Clark State Forest

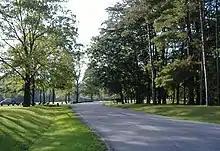
Entrance road to the forest

Having grown from its original , Clark State Forest now covers , with many roads and paths. The area also includes of horse trails, ranging from "easy" (for novice riders) to "rugged" (experienced riders only). The existence of these horse trails is one reason why nearby Charlestown State Park did not include them in its development plans. Hunting is allowed, except in those areas designated specifically for more popular recreational activities. Species of wildlife of interest to hunters include deer, foxes, ruffed grouse, squirrels, wild turkeys, raccoons and woodcocks. All the campsites are by design primitive, and the only other areas in the forest that are allowed for camping are off the Knobstone Trail. Other recreational pursuits for visitors include hiking, biking, fishing and picnicking. All of these human activities are however of secondary importance to the primary function of the state forest, which is timber management.